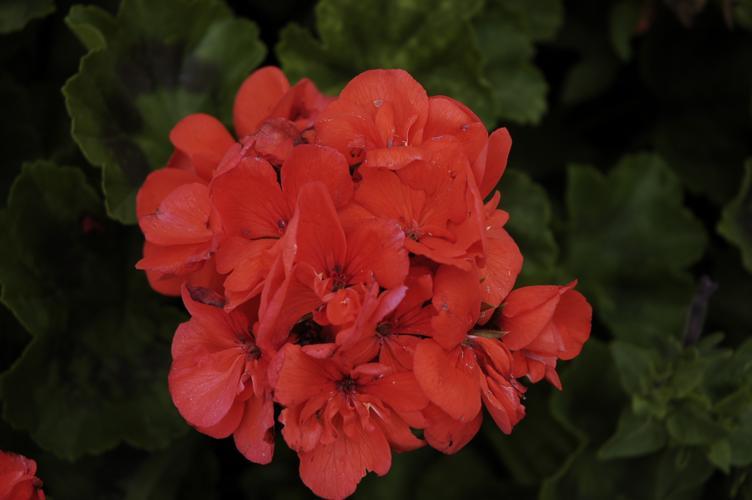
Label: geranium